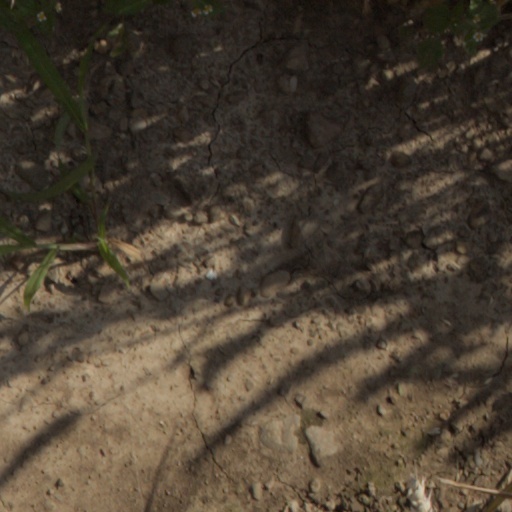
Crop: wheat